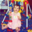
Label: baby